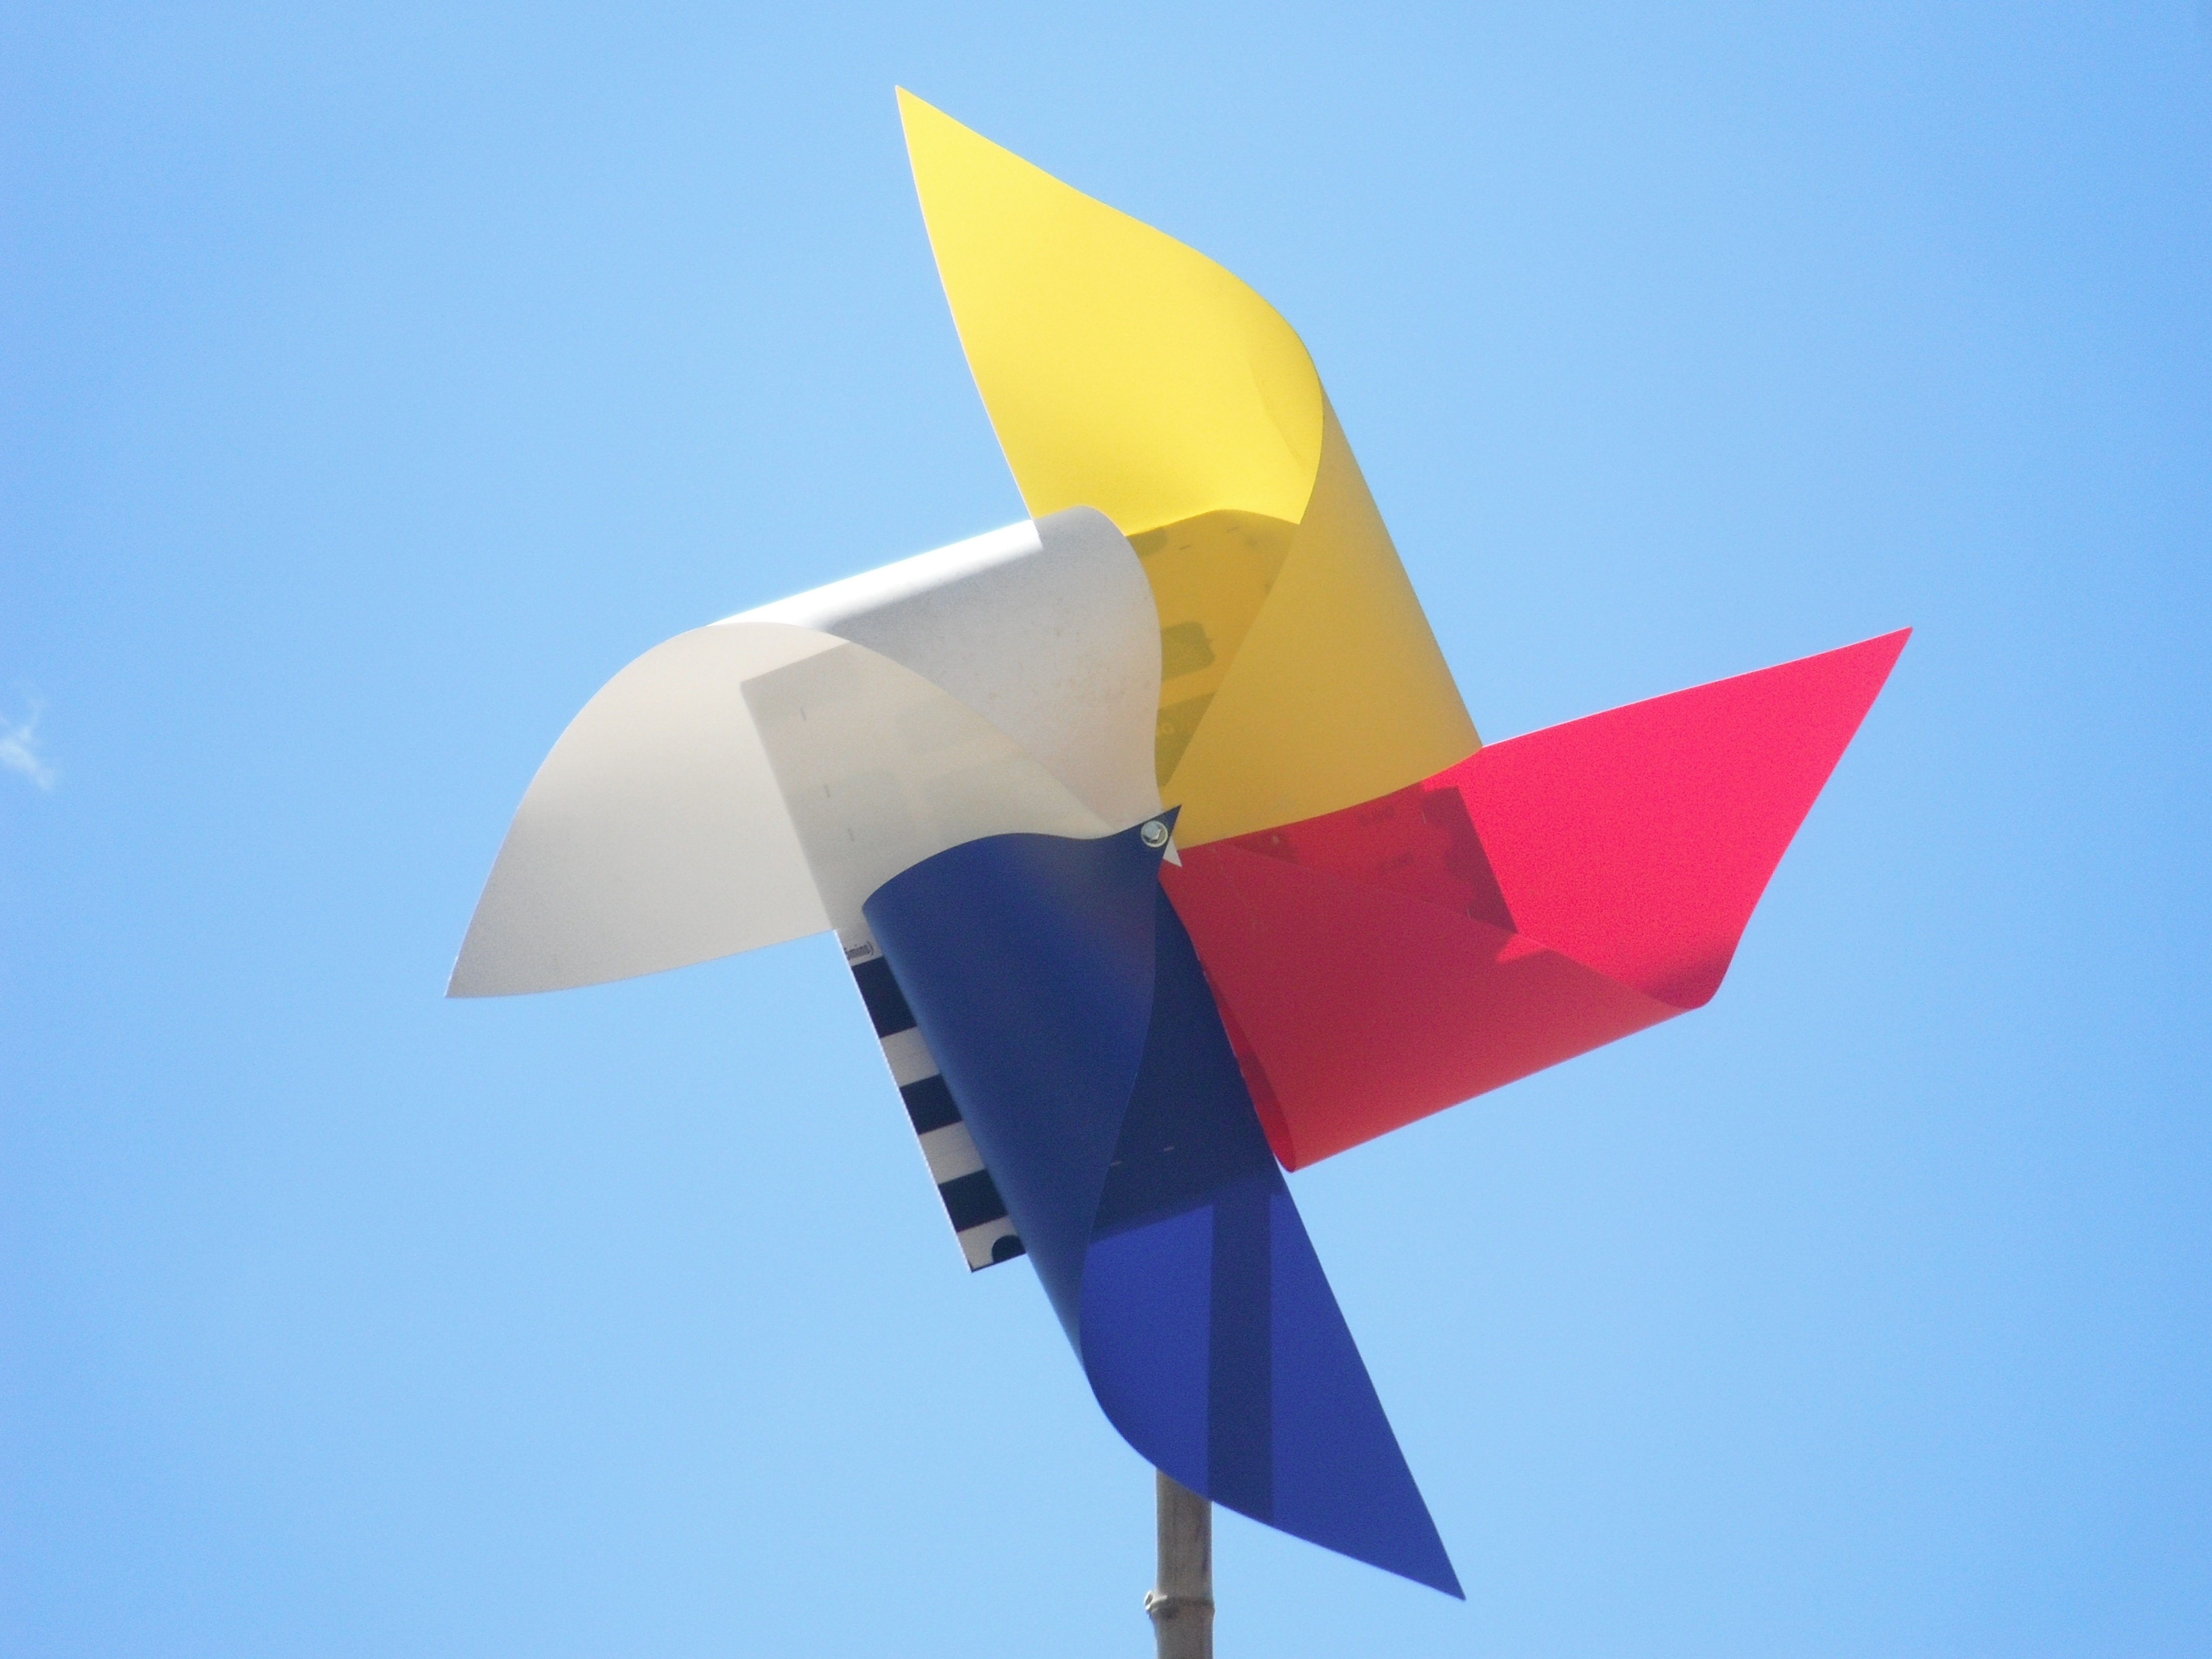
wing, sky, wheel, game, wind, summer, airplane, red, color, flight, blue, colorful, toy, childhood, pinwheel, playful, kids, art, fun, shape, spin, whirligig, atmosphere of earth, windsports